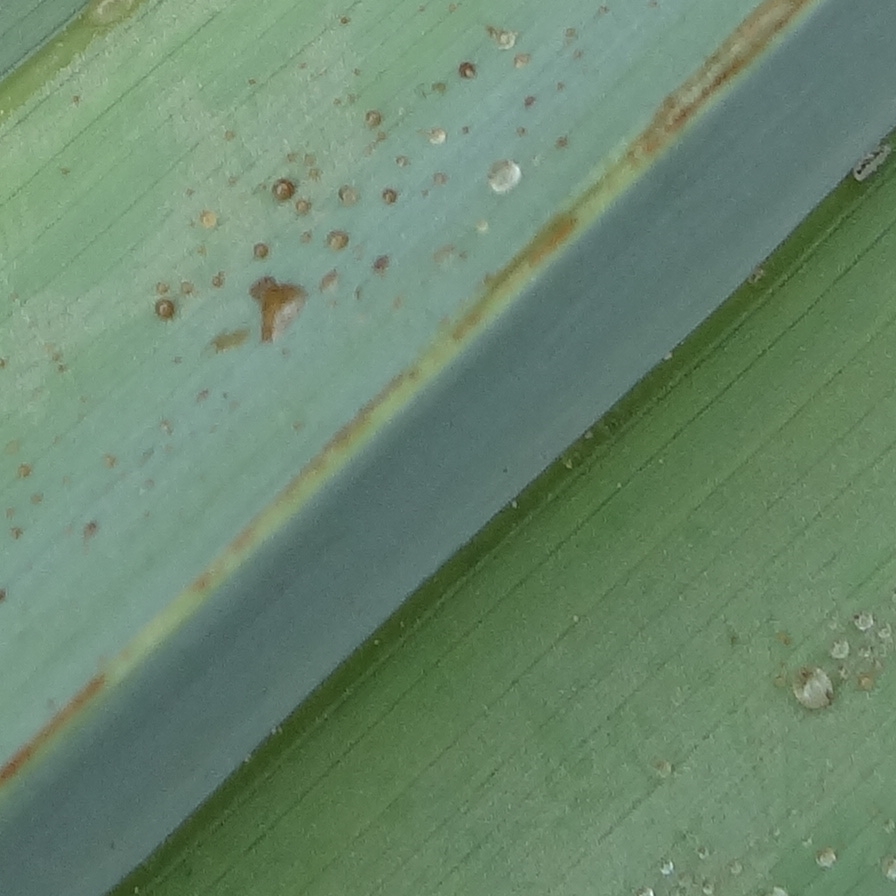
Label: Honey